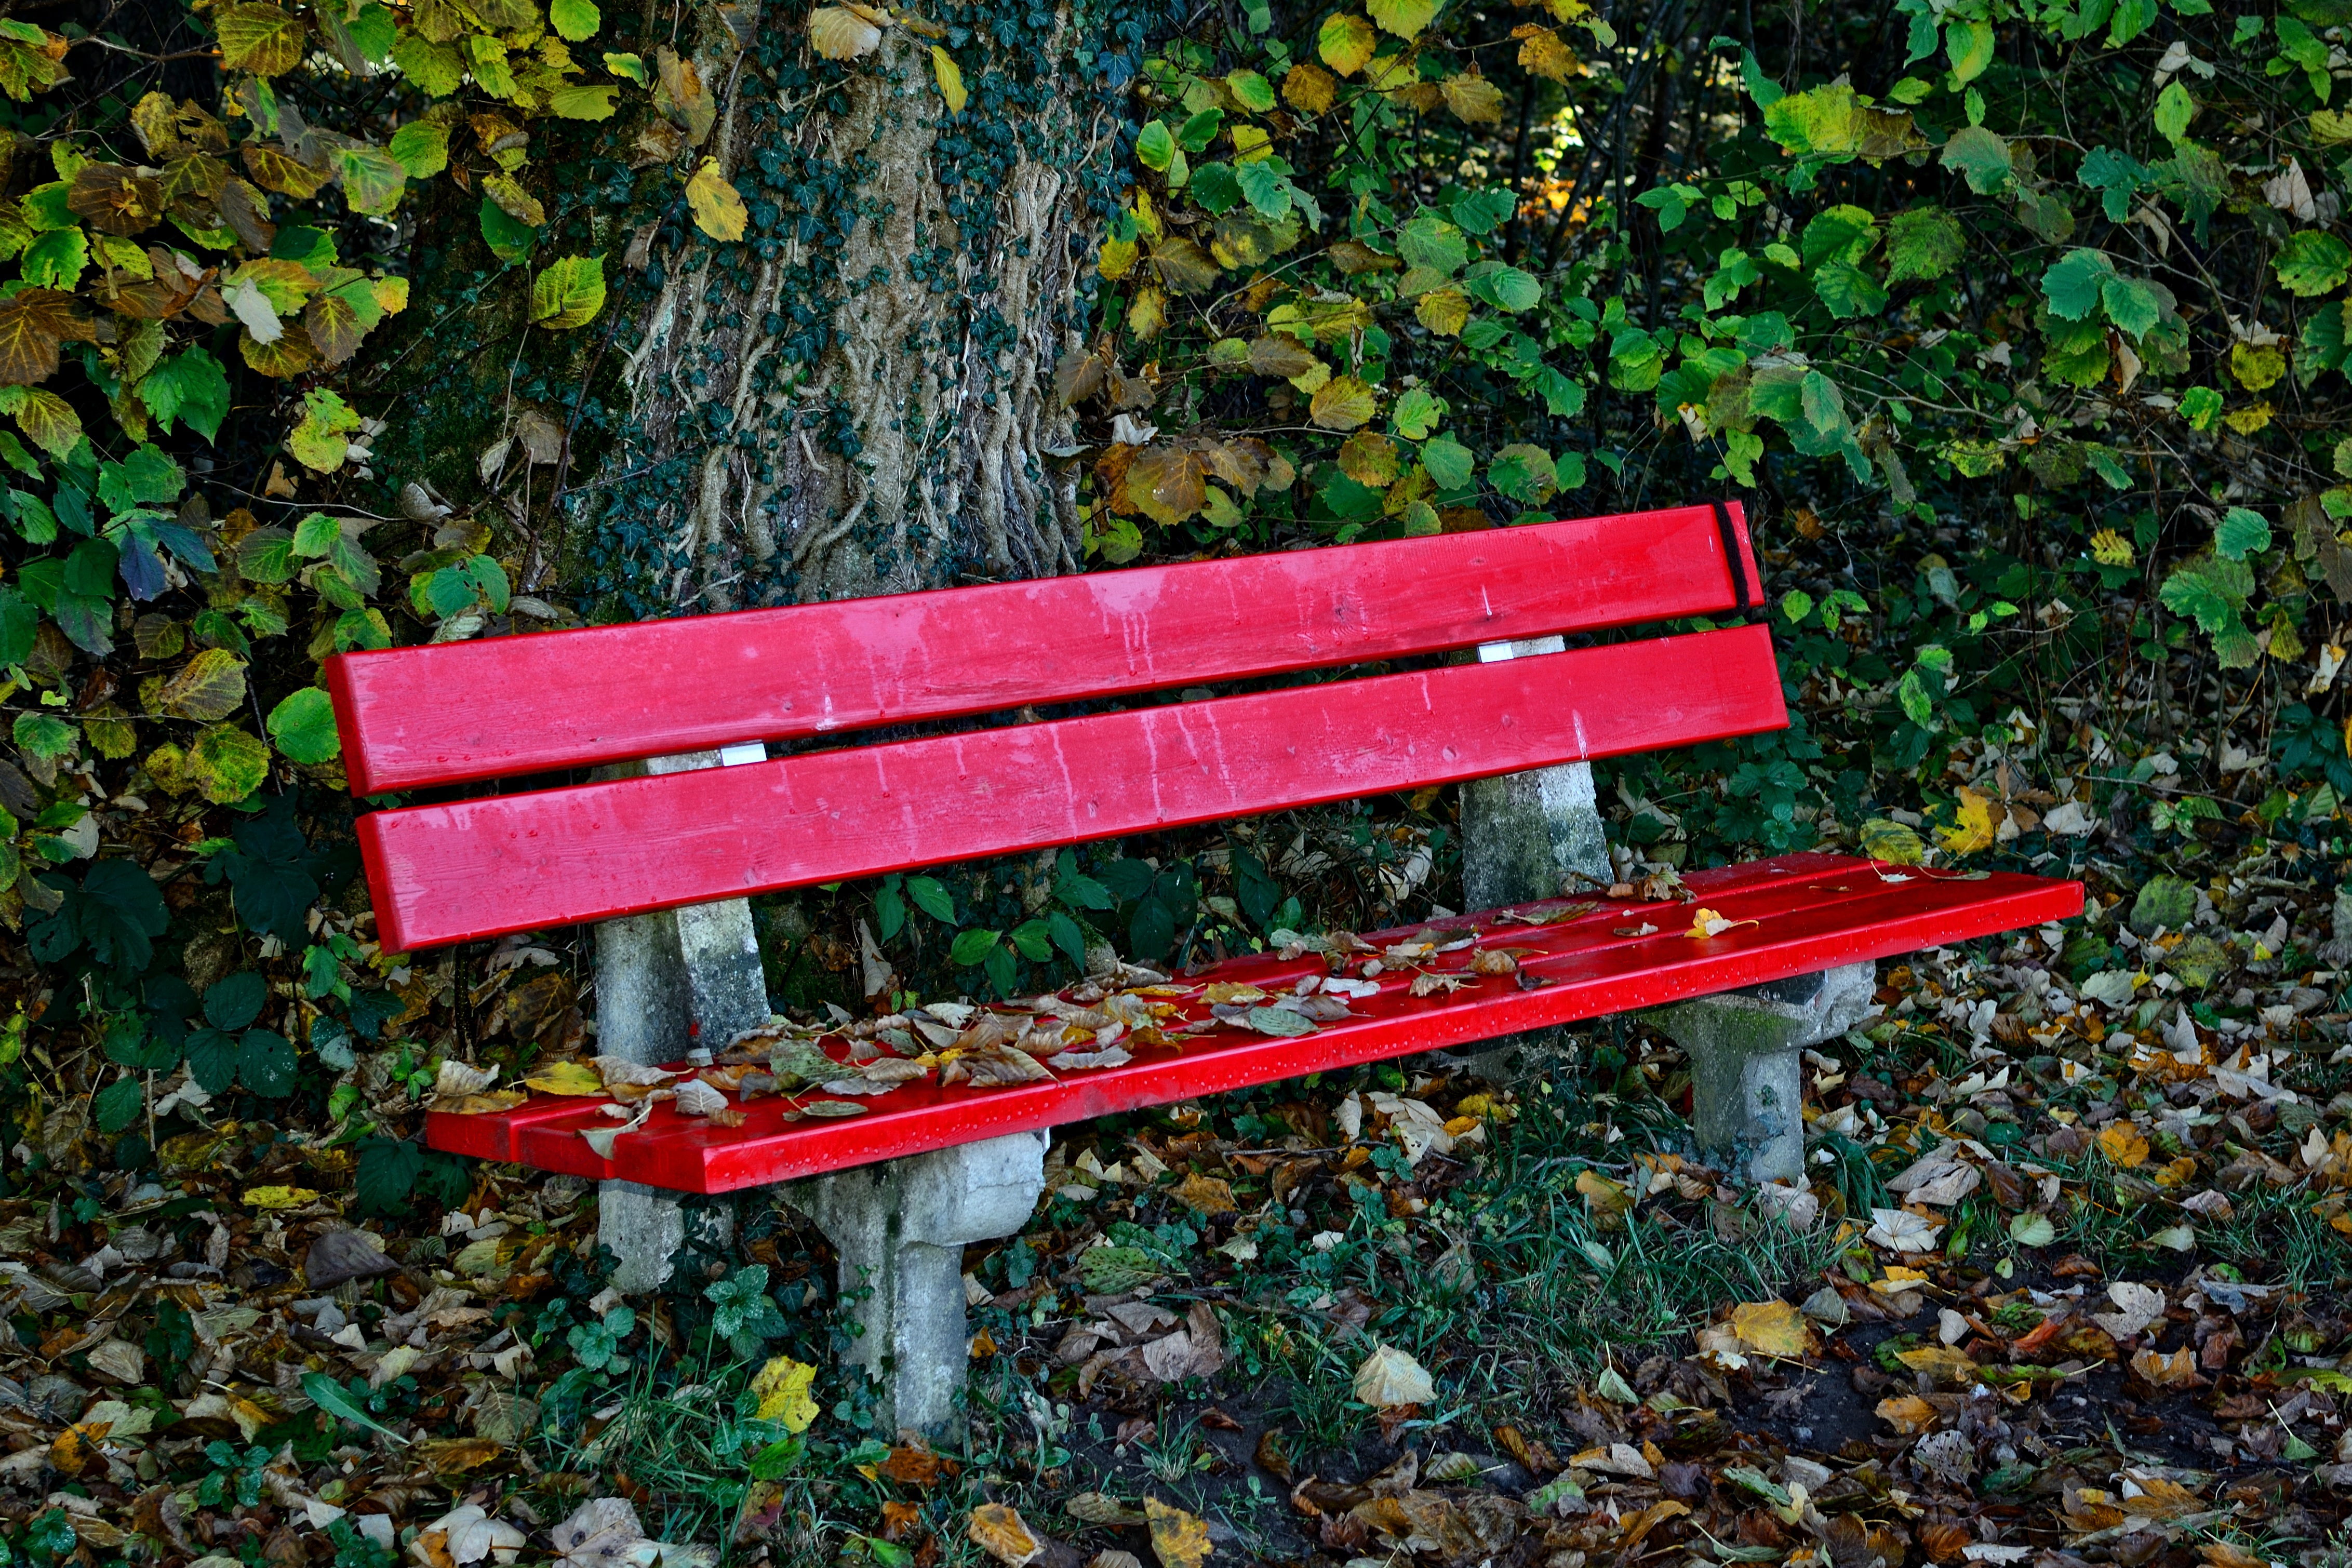
tree, nature, forest, grass, plant, wood, bench, leaf, seat, idyllic, peaceful, autumn, romantic, soil, rest, sit, bank, deciduous, break, out, resting place